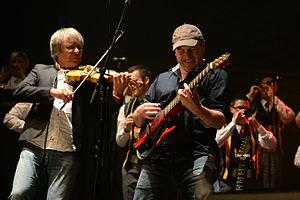
Concert de Red Cardell du 8 août 2014 au Festival Interceltique de Lorient 2014
Louise Ebrel, née le 27 juillet 1932 à Treffrin dans les Côtes-du-Nord et morte le 30 mars 2020 à Quimper, est une chanteuse bretonne, issue de parents eux-mêmes chanteurs, Eugénie Goadec et Job Ebrel. Son répertoire est composé de chants traditionnels, à danser ou à écouter.
Un bagad [baɡad] est un ensemble musical de type orchestre, inspiré à l'origine du pipe band écossais, interprétant des airs le plus souvent issus du répertoire traditionnel breton. Il est composé de trois pupitres : bombarde, cornemuse écossaise et percussions. Le pupitre percussions comporte toujours des caisses claires écossaises, complétées par diverses percussions non traditionnelles selon l'importance et l'identité musicale du groupe.
Red Cardell est un groupe de rock indépendant français, originaire de Quimper, en Bretagne. Il est formé en 1992 par Jean-Pierre Riou, Jean-Michel Moal et Ian Proërer. Après le départ de ce dernier en 2001, Manu Masko devient le batteur du groupe jusqu'en 2015.